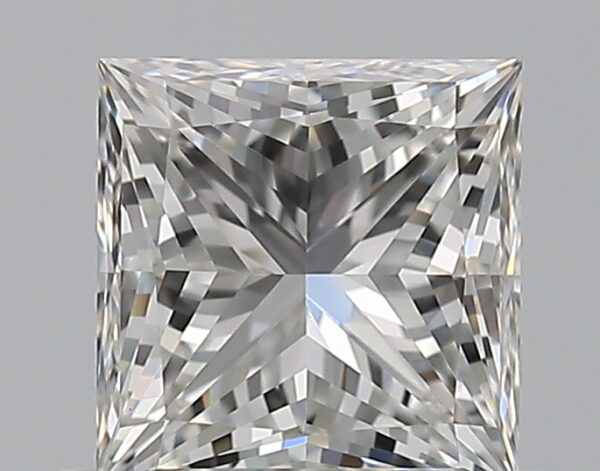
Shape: princess
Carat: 0.73
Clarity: VVS2
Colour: G
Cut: EX
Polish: EX
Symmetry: EX
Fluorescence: N
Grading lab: GIA
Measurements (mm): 4.87 x 4.78 x 3.53